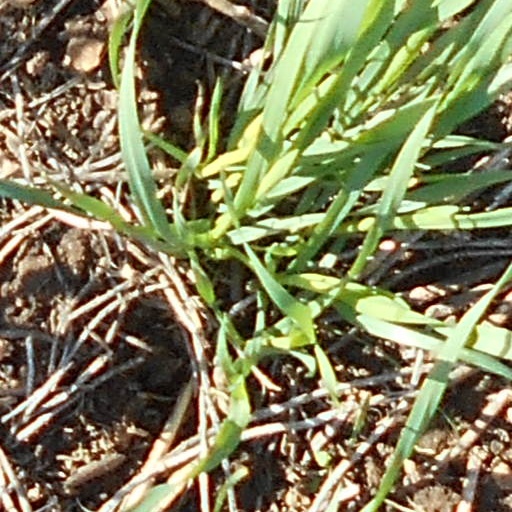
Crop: wheat